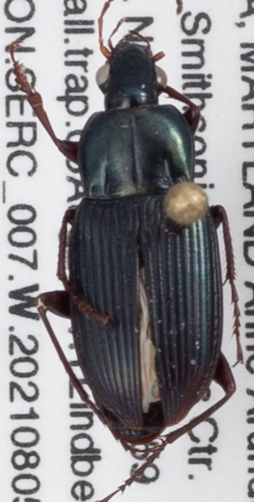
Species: Poecilus chalcites
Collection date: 2021-08-05
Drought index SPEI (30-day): -1.06
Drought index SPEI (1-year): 1.418
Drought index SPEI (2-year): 1.45